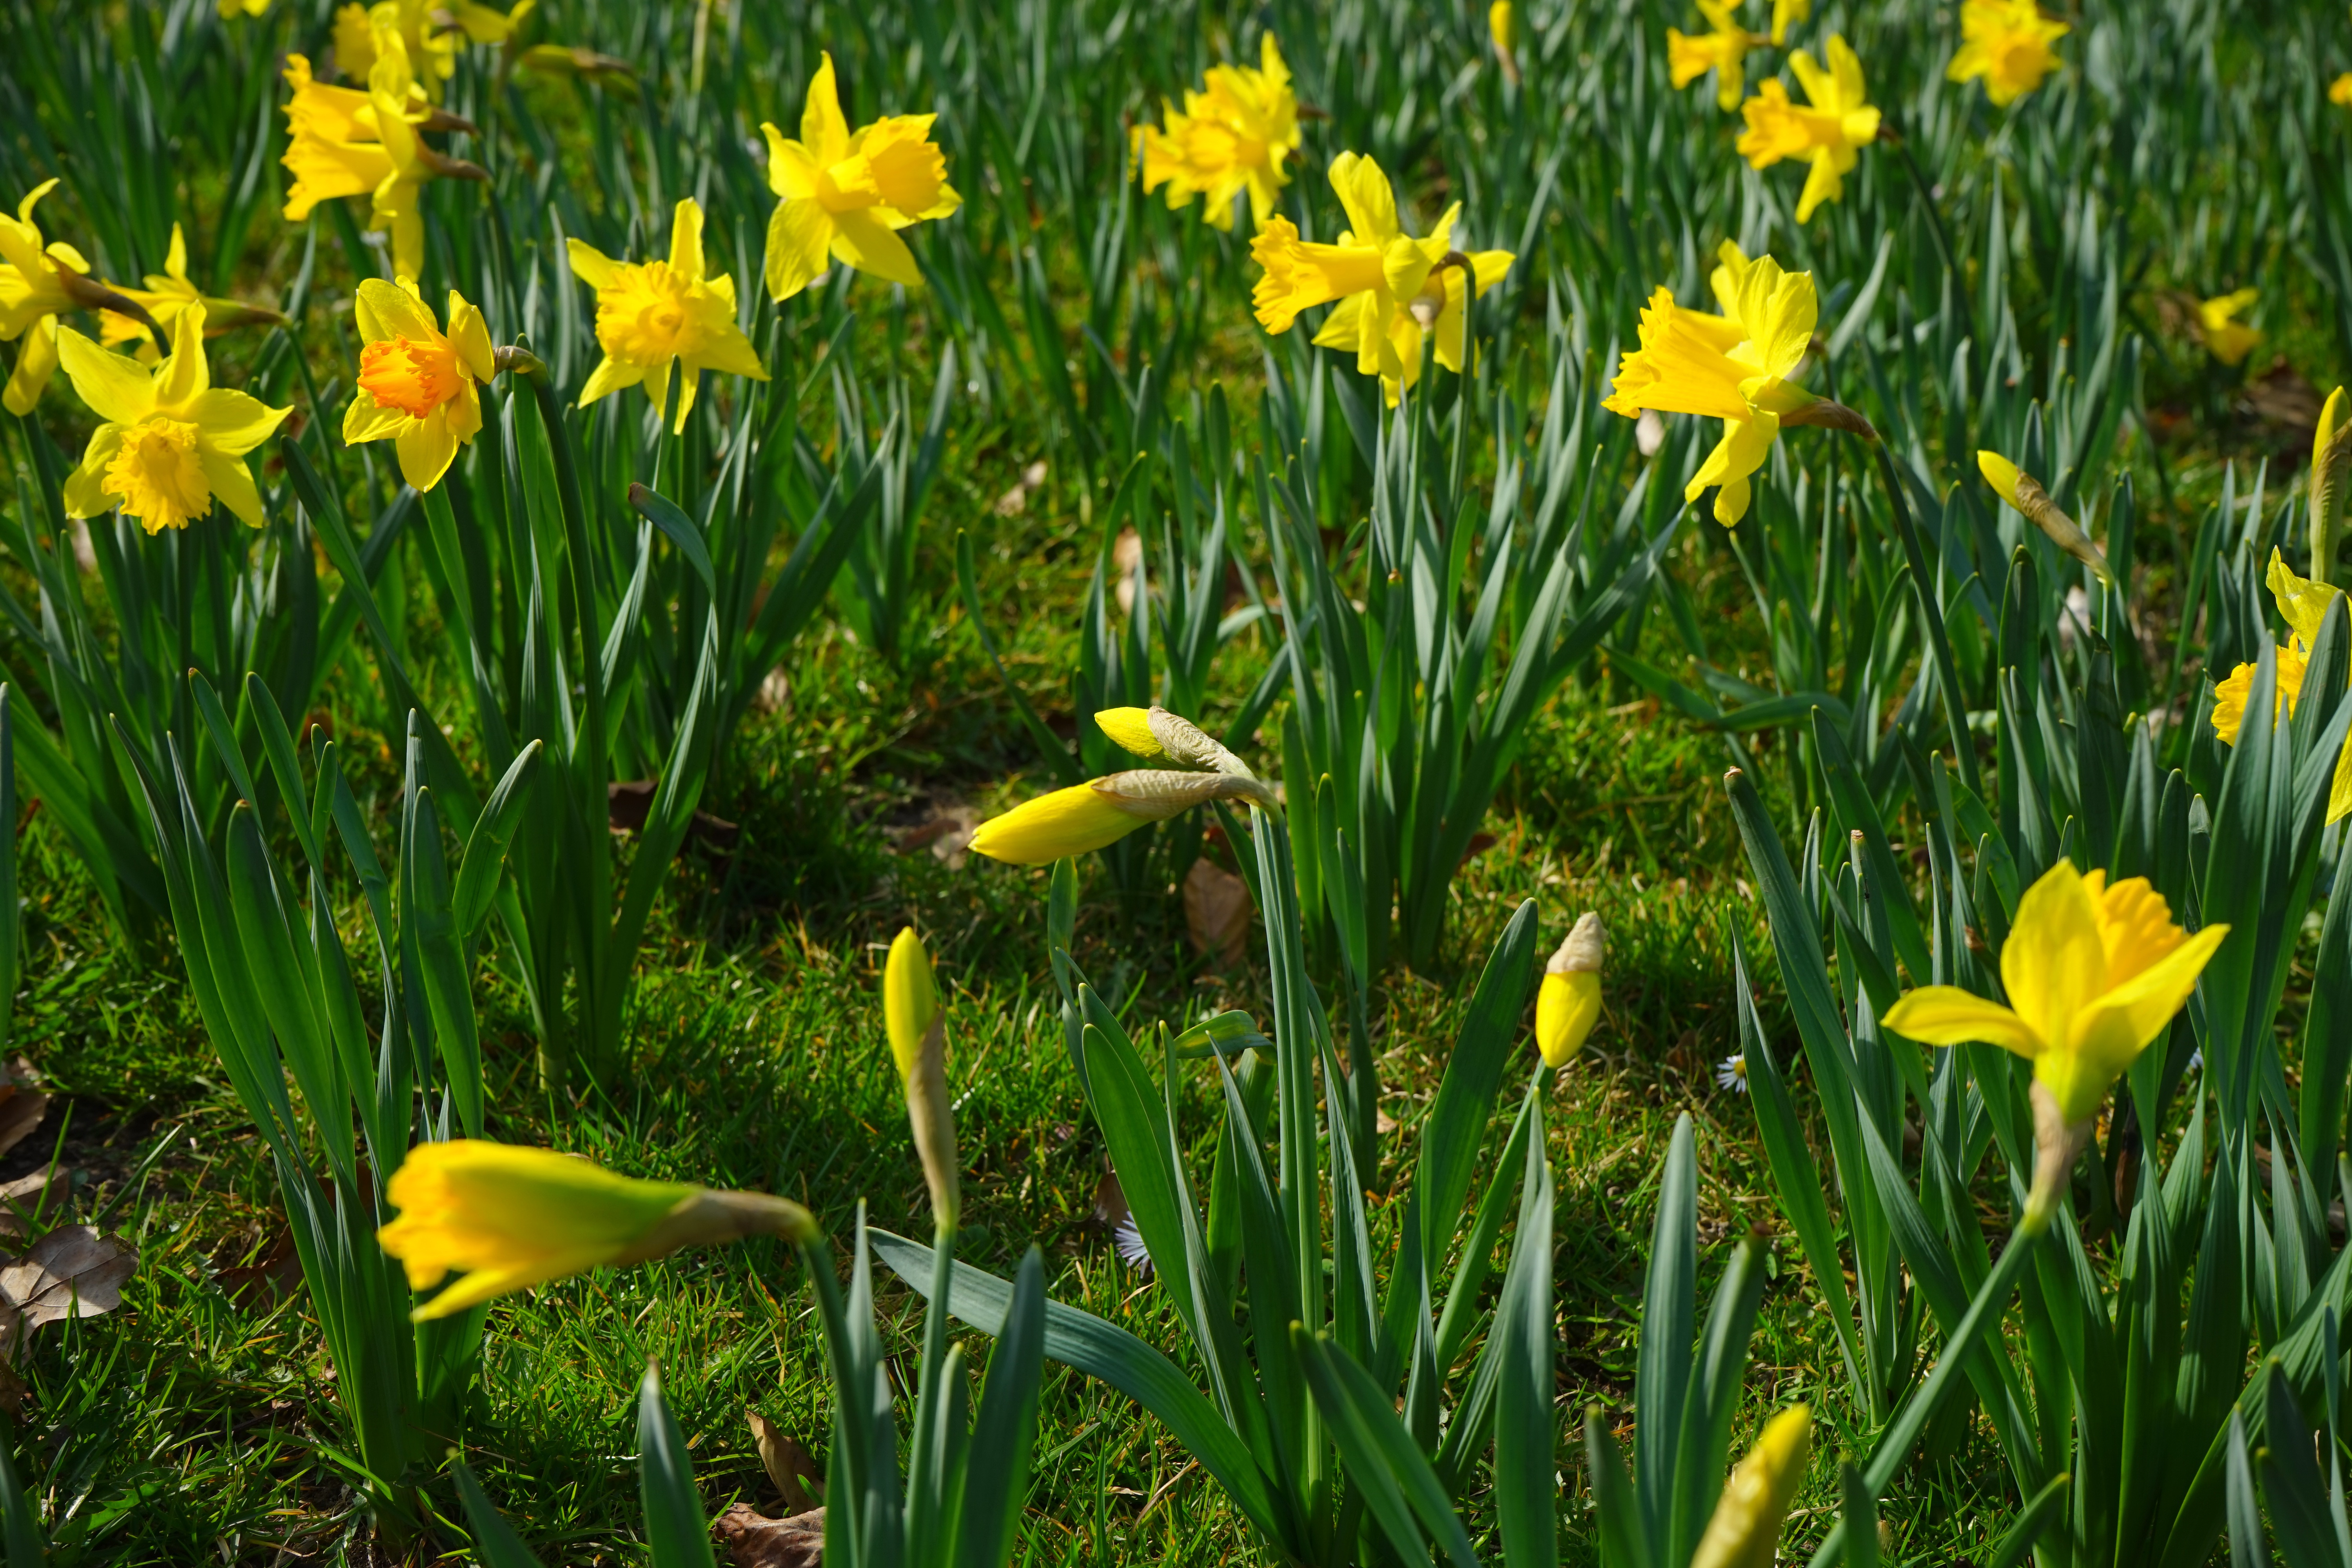
grass, blossom, plant, field, lawn, meadow, prairie, flower, bloom, spring, botany, yellow, daffodil, flora, wildflower, grassland, narcissus, habitat, amaryllidoideae, daylily, flowering plant, amaryllis plant, amaryllidaceae, narcissus pseudonarcissus, natural environment, grass family, land plant, ostergloeckchen, incorrect narcissus, trumpet daffodil